Sokollu Mehmed Pasha

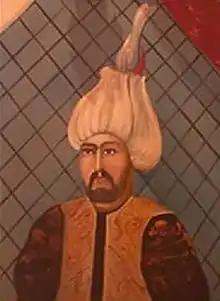
Miniature of Sokollu Mehmed Pasha

Sokollu's birth name was probably "Bajica", and he was of ethnic Serb origin. He was said to be born into a modest shepherd family, adherent to the Serbian Orthodox Church, in or near Sokolovići (tr. "Sokol") in the vicinity of modern-day Rudo. "Sokollu" is a demonym, derived from his place of birth, whereas the suffix "-lu" means "from" in Turkish. His father was named Dimitrije. He had two brothers and a sister, who married the older brother of Hüseyin Pasha Boljanić, as well as at least one uncle. However, details about his family and relations are disputed on two major counts. One is his relationship to Makarije Sokolović. Traditionally identified as his brother, today some historians consider him to have been either a nephew or distant relative. The second is the matter of Mehmed's uncle. By some accounts, his uncle was a monk at the Mileševa monastery who had his two nephews, Bajica and Makarije (taken to be brothers according to this view), educated there. Other sources suggest that his uncle converted to Islam early.